Bitch I'm Madonna

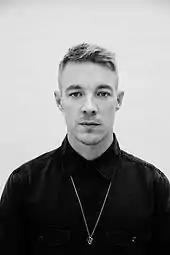
American DJ Diplo co-wrote and co-produced "Bitch I'm Madonna".

In February 2014, Madonna announced that she had begun working on her thirteenth studio album, saying "I'm right now in the process of talking to various co-writers and producers and talking about where I want to go with my music". By the next month she started posting a number of images on social media website Instagram, where she hinted at possible songwriters and collaborators with hashtag captions. Two months later, Madonna posted a selfie where she talked about working with American DJ Diplo. Madonna had invited him to her annual Oscar party, but he was unable to attend. They eventually started talking about music through texts and decided to collaborate on the album. In an interview with "Idolator", Diplo explained that Madonna had asked him to provide his "craziest record" for the album. Together they wrote and recorded seven songs and Diplo added that "[Madonna] was up for anything. I love when an artist gives a producer the confidence he needs to work with them, and [she] was very open-minded to my ideas. Those records are gonna be crazy-sounding. We really pushed the envelope with some of the stuff we were doing."